Martin Klein (wrestler)

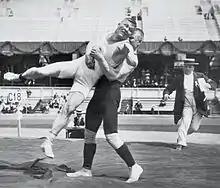
Martin Klein (right) vs. Alfred Asikainen at the 1912 Olympics

Martin Klein (12 September 1884 – 11 February 1947) was an Estonian wrestler who competed for the Russian Empire at the 1912 Summer Olympics. He won the silver medal in the middleweight class, becoming the first Olympic medalist born in the territory of modern Estonia. In the semi-final against the reigning world champion Alfred Asikainen, the two grappled for 11 hours and 40 minutes on a sunny day outdoors, until Klein managed to pin Asikainen. Klein was so exhausted from the bout – the longest wrestling match ever recorded – that he was unable to wrestle for the gold the next day, leaving Swedish wrestler Claes Johansson with the gold medal.